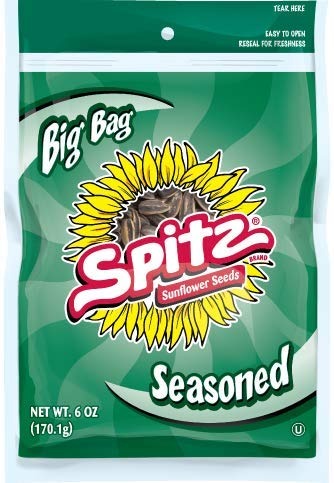
Item Name: Spitz Seasoned Sunflower Seeds, 6- Ounce (Pack of 9)
Value: 9.0
Unit: Ounce

Price: 34.99